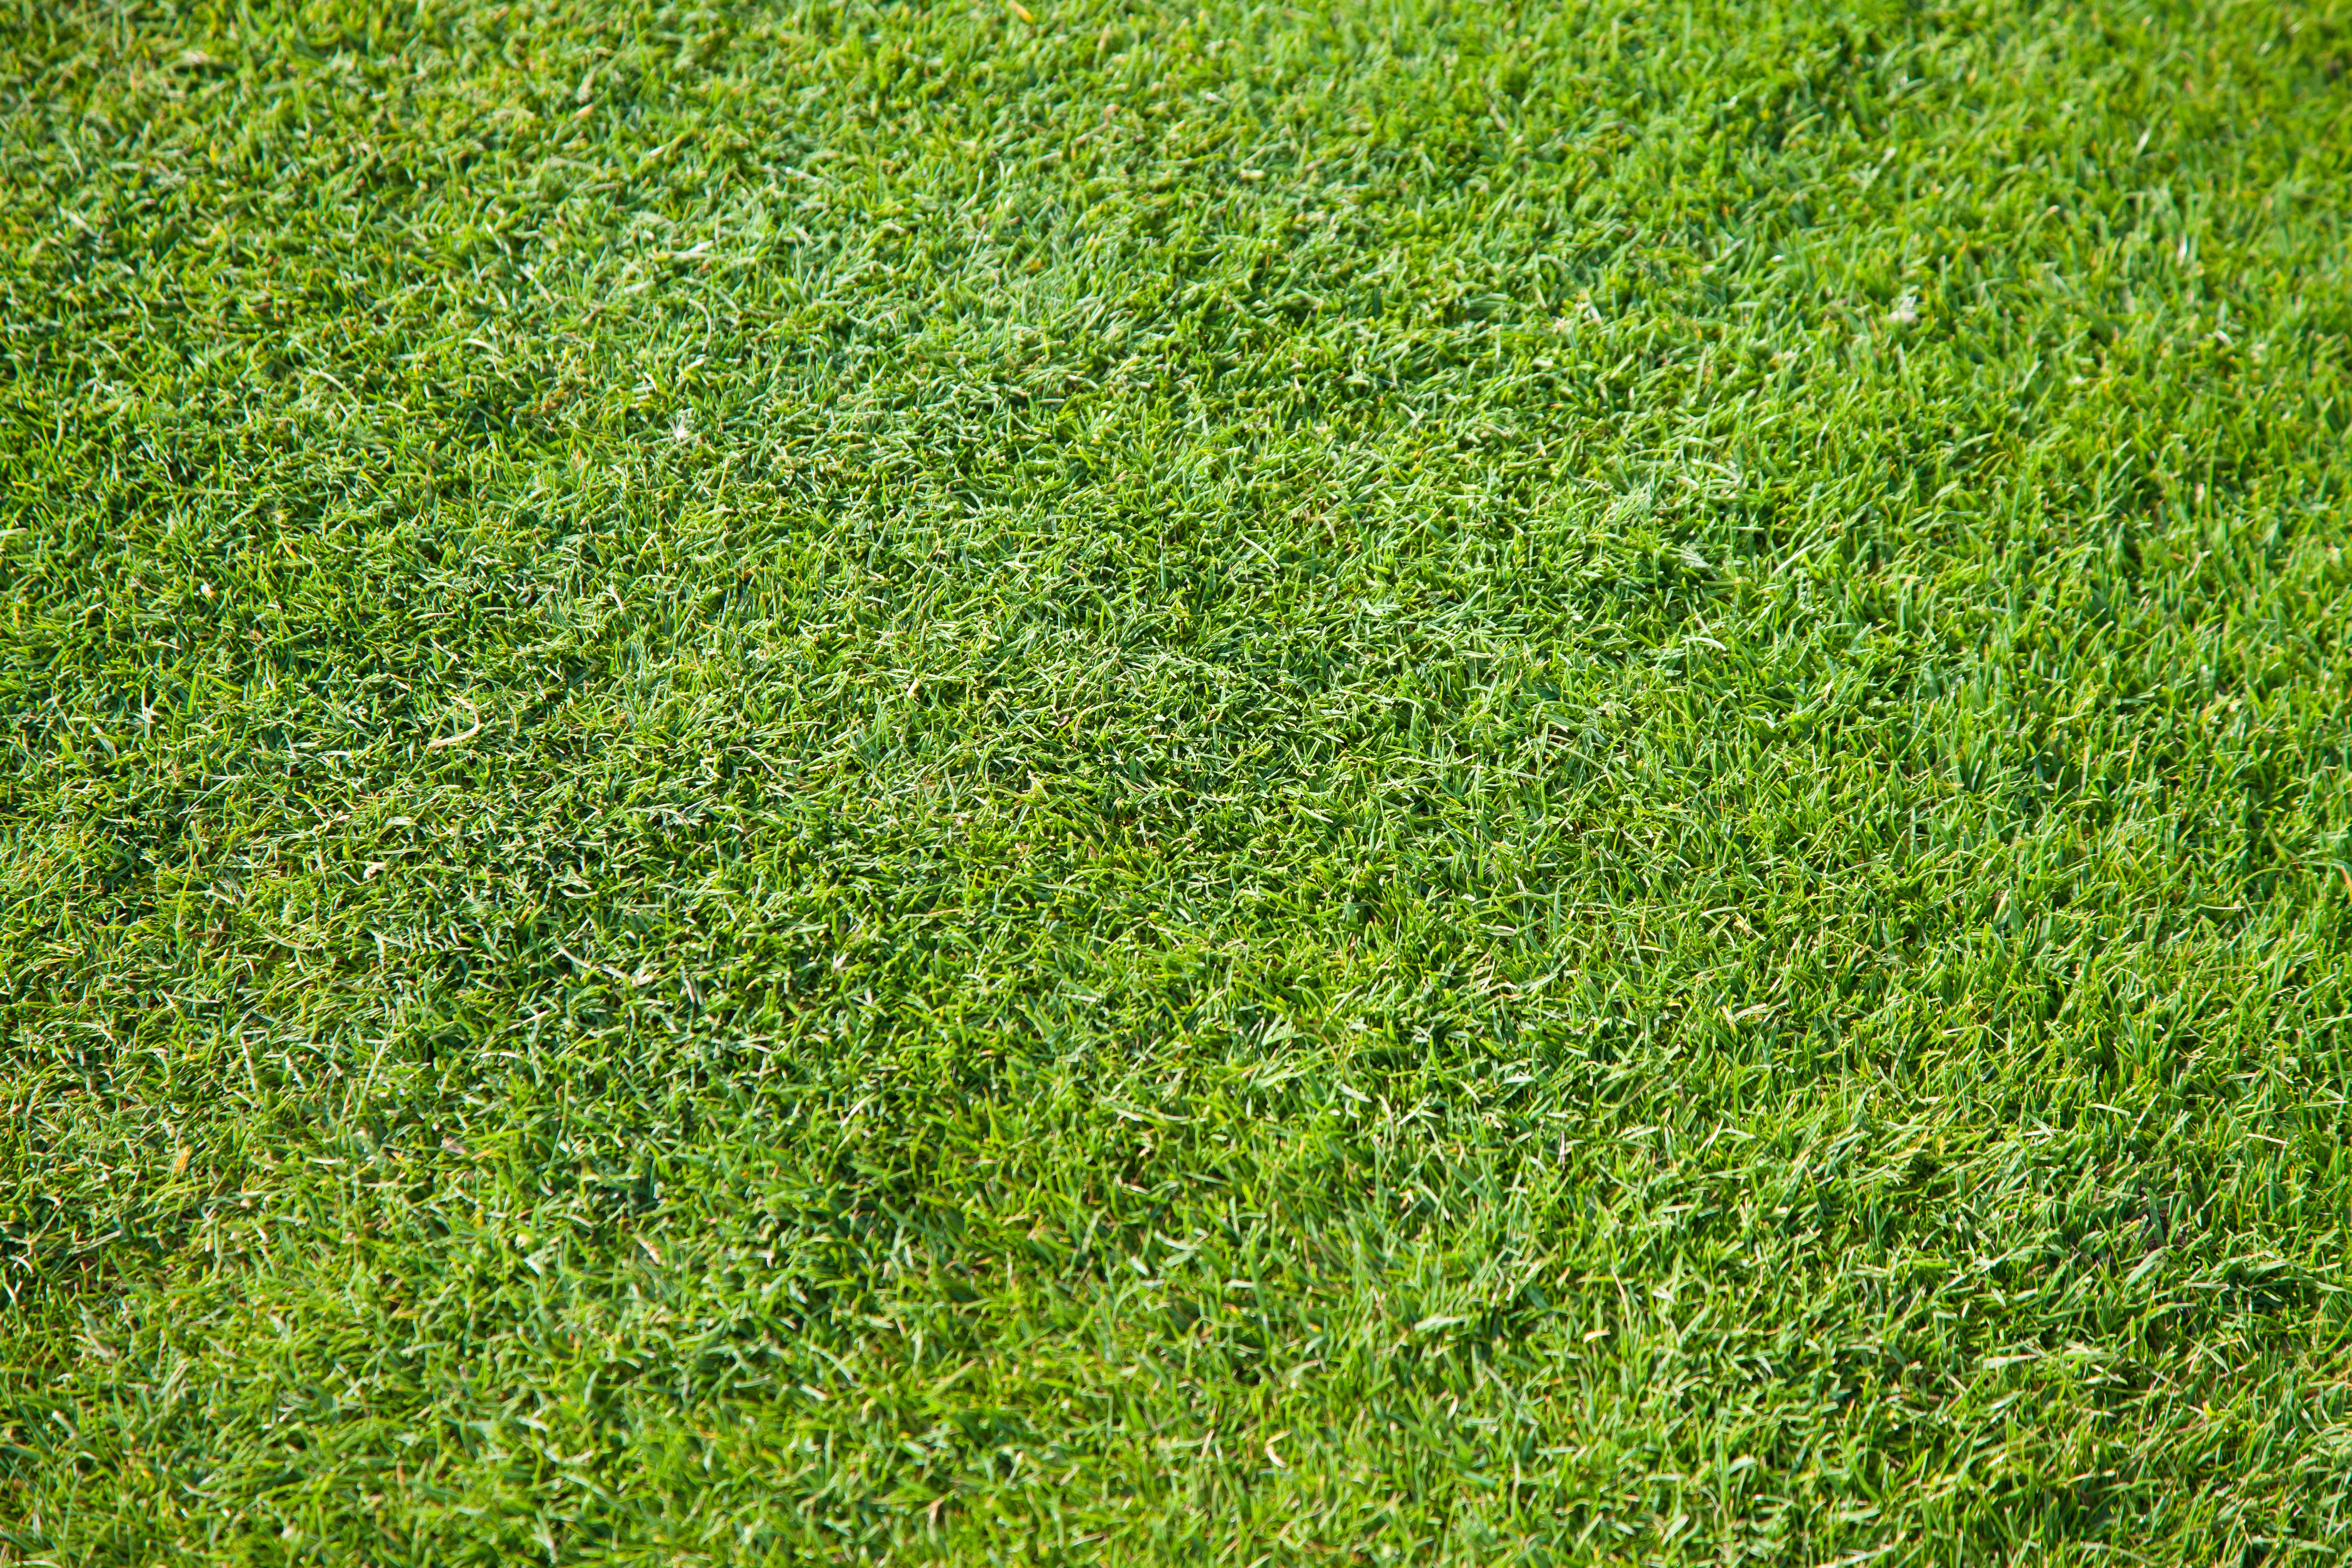
grass, plant, field, lawn, meadow, flower, green, pasture, soil, grassland, shrub, flooring, artificial turf, grass family